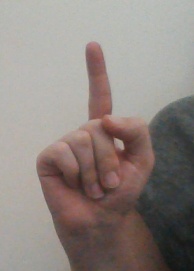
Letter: bb